Garnya Cove

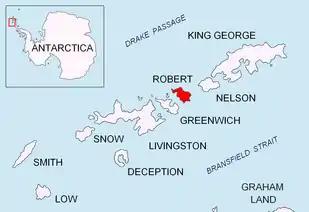
Location of Robert Island in the South Shetland Islands.

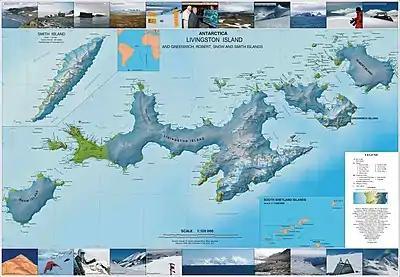
Topographic map of Livingston Island, Greenwich, Robert, Snow and Smith Islands.

Garnya Cove is a -wide cove on the east coast of Robert Island in the South Shetland Islands, Antarctica. It is entered southeast of Smirnenski Point and northwest of Perelik Point.